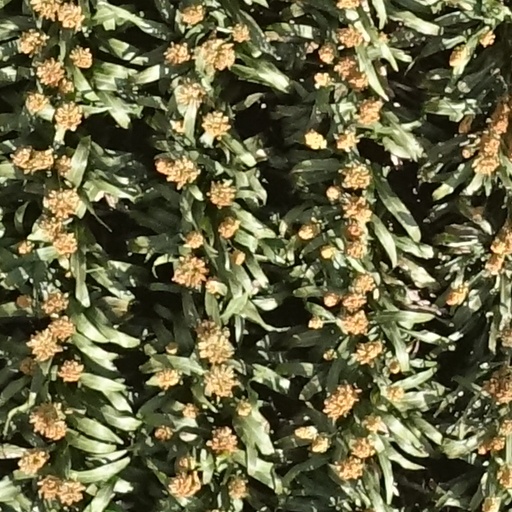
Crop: sorghum